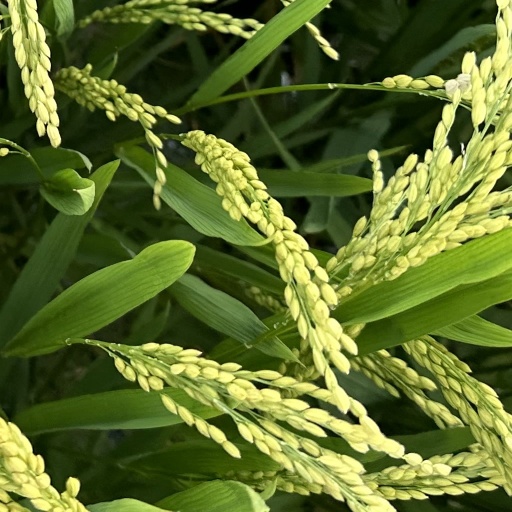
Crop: rice